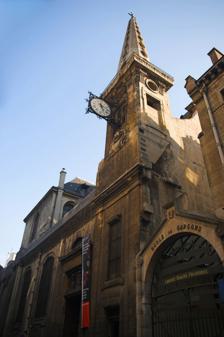
Building: Saint-Louis-en-l'Île
Country: France
Year built: 1675
Church in arrondissement of Paris, France Church of Saint-Louis en l'Île Église Saint-Louis en l'Île 48°51′05″N 2°21′27″E / 48.85139°N 2.35750°E / 48.85139; 2.35750 Location 19 Rue Saint-Louis en l'Île, 4th arrondissement of Paris Country France Denomination Roman Catholic Church Website www .saintlouisenlile .catholique .fr History Status Active Architecture Architectural type Church Groundbreaking 1624 ( 1624 ) Completed 1726 ( 1726 ) Administration Archdiocese Archdiocese of Paris Historic site Monument historique Official name Église Saint-Louis en l'Île Type Église Designated 1915 Reference no. PA00086258 Saint-Louis en l'Île ( French pronunciation: [sɛ̃ lwi ɑ̃ l‿il] meaning "Saint Louis on the Island") is a Roman Catholic parish church located at 19 Rue Saint-Louis en l'Île on Île Saint-Louis in the 4th arrondissement of Paris , France. It was constructed between 1664 and 1725, and is dedicated to King Louis IX of France , or Saint Louis. The church was originally built in the French Baroque style of the 17th century, but much of the interior decoration was taken or destroyed in the French Revolution . The church was extensively restored and redecorated in the 19th century. History The church in the 18th century Turgot plan of Paris (1739) showing the church, middle top right In the early 17th century the Île Saint-Louis was uninhabited. When the first houses were built on the island, a parish was created and the first chapel was constructed in 1623. As the population of the island grew, a larger church was needed.  The new church was designed by the architect François Le Vau (1613–1636), younger brother and assistant of the more famous royal architect Louis Le Vau , who designed facades and rooms for the Palace of Versailles , Louvre and Institut de France . The church was the only building François built without his brother.  It is in the French Baroque style of the 17th century. The first stone was placed on 1 October 1664 by the Archbishop of Paris, but work was delayed by a shortage of funds and other mishaps. The architect died soon after the project began, and was replaced by Gabriel Le Duc and then by two more architects in succession. A wind storm in 1701 destroyed the new roof. Due to the long delays, houses were built next to the church, taking the space originally intended for the traditional west front, which had to be relocated. The church was not completed until 14 July 1726, sixty years after the beginning of its construction. The original bell tower was destroyed by a storm in 1740, and was replaced by a new openwork tower, which allowed the strong winds on the island to pass through. Another unusual feature of the tower is the clock, which hangs over the street like a shop sign. During the French Revolution, the church was closed, stripped of decoration, put up for sale, and turned into a storehouse for books. The buyer of the building returned it to the church in 1805, and the first mass was celebrated there on 10 March 1805 by Pope Pius VII , who had come to Paris the previous December to crown Napoleon Emperor. The City of Paris purchased the building in 1817 and later a long campaign was begun to add new murals, paintings, sculpture and windows. This was led by the Abbot Louis-Auguste-Napoléon Bossuet, the curé of the Parish from 1864 to 1888. He sold his personal library in 1888 and used the funds to add a profusion of gilding, murals, sculptures in stucco, and the windows that are seen today. Exterior The spire is unusual, designed to allow the wind to pass through Sculpture depicting two angels holding the royal coat of arms. The coat of arms was smashed during the French Revolution. Facade of the church on Rue Saint-Louis-en-l'Île A clock suspended from the side of the tower indicates the entrance of the church. The portal is decorated with a sculpture depicting two angels with their arms outstretched holding the coat of arms of France. This was a reference to the patron saint of the church, King Louis VII or Saint Louis. The angels are still there, but the coat of arms was smashed during the French Revolution. Interior The nave and choir The ceiling, with royal emblems The transept and pulpit The interior is very large, but is given a more human dimension by the profusion of ornament and gilding, and detail. was decorated following drawings by Jean-Baptiste de Champaigne (1631–1681), and displays the lavish French Baroque style of the 17th century. The arcades have rounded arches and as pilasters with trompe-l'oeil channelling, joined with columns with Corinthian capitals, carved of travertine stone, and decorated with sculpted foliage and angels. Other decoration includes a variety of sculpted sceptres, the hands of justice and other royal emblems, illustrating the association with King Louis IX. The Chapels Chapel of the Compassion Chapel of Baptisms A series of chapels line the outer aisles of the nave, and are richly decorated with paintings and sculpture.- The Chapel of the Communion displays "The Pilgrims of Emmaeus", by Charles Coypel (1694–1752), vividly illustrating a celebration of the Eucharist , crowded with figures and full of movement. -The Chapel of the Compassion displays three paintings by the 19th-century French artist Karl-Henri Lehmann (1814–1882); "The Annunciation", "The Virgin Presenting Christ to the World" and "The Virgin and the Saints at the Foot of the Cross". Lehmann was a prominent figure in the school of French Romanticism "; the "Virgin and the Saints" painting was presented at the 1848 Paris Salon. -The Chapel of Baptism displays a group of eight small paintings representing scenes from the life of Christ, set into the wood panelling.  These are attributed to artists at the beginning of the 17th century. Along with them is a work of the French Renaissance painter Jacques Stella (1596–1657), "The Baptism of Christ", inspired by the art of the Italian Renaissance . – The Chapel of Saint Mary Magdalene contains a monument to the 19th century abbot Bossuet, an important benefactor of the church. Art and Decoration "Baptism of Christ" by Jacques Stella (1596-1657) "The Annunciation" by Circle of Gabriel Dreer (c. 1600) "Saint Genevieve" by François Ladatte (1706-1787) Detail of the sculpture in the pendentive of the dome in the choir. The church, particularly in the choir, the transept and the chapels along the outer aisles, is particularly rich in art and decoration of the French Baroque period in the 18th century, as well as more modern work from the 19th century. The art includes painting, sculpture, and smaller intricate works in alabaster and other rare materials. Alabaster relief of Christ on the Cross Stained Glass Window devoted to Blanche de Castille , mother of Saint Louis The Resurrection of Christ by Alfred Gérente (1866) Devotion of France to the Sacred Heart The stained glass windows mostly date to the mid-19th century; the major series, illustrating the life of Christ, are by Alfred Gérente. The Organ The case of the Great Organ above the choir Detail of the Great Organ No trace remains of the original 17th century organ. In 1744 it was replaced by a new organ by Lesclop, with a very ornate buffet or case covered with rocaille sculpture. This instrument, like most of the other Paris organs of the period, was destroyed during the French Revolution, to recover the lead used in the pipes to make munitions. In the 19th century, a smaller instrument by Merklin was installed on the tribune, but it was of mediocre quality. This organ was replaced in 1923 by a new organ made by Charles Mutin, which kept the buffet of the earlier instrument. This organ also was of poor quality and was poorly maintained. A smaller organ was installed in the choir in the 1960s, which served as the church organ for several decades. In 2005, the present organ was completed by Bernard Aubertin, with funding from the City of Paris. The present organ is in the German style, or Bach type. It has fifty-one stops, While the instrument is new, it preserves the original tower sculpture and sculpted angels of the 18th century buffet. See also List of historic churches in Paris References